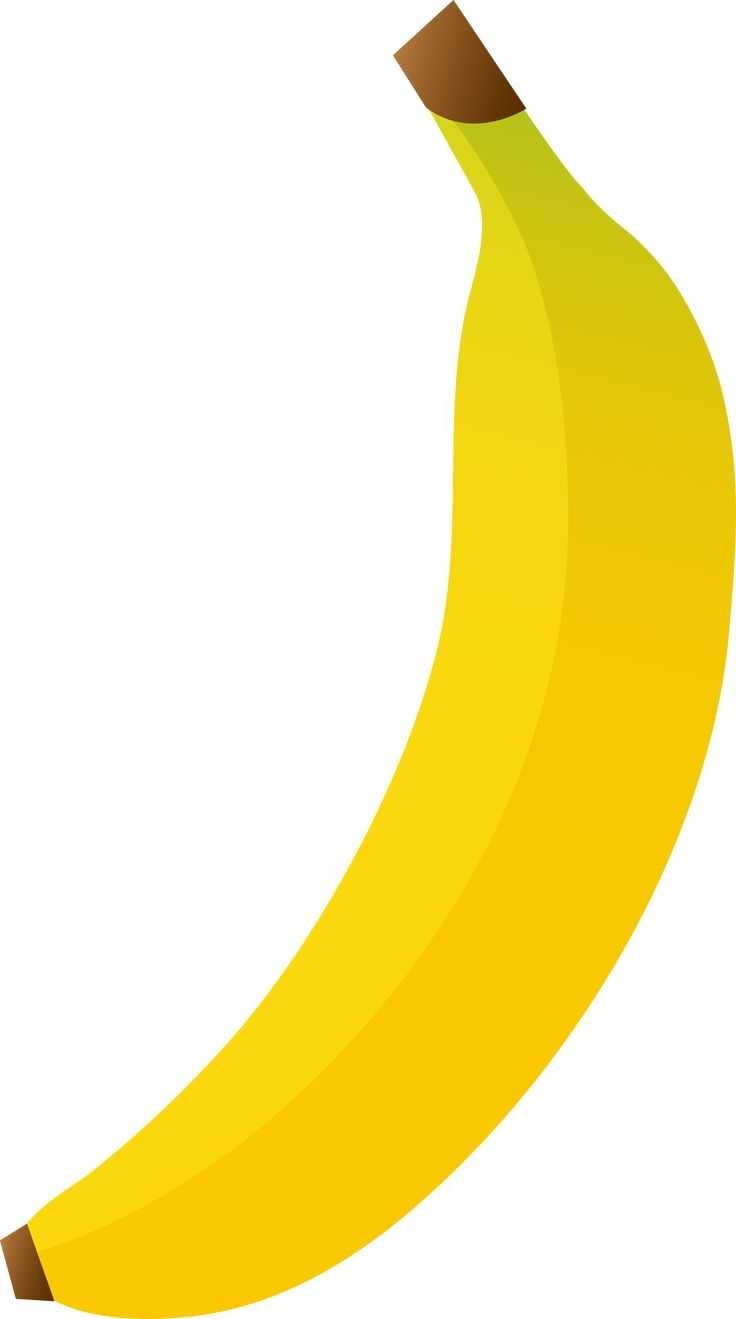
Label: Banana